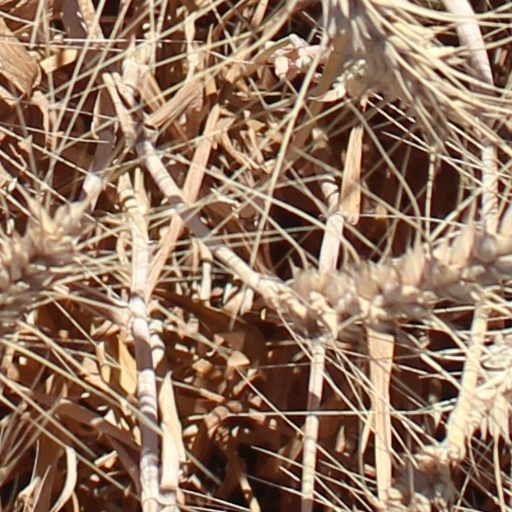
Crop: wheat